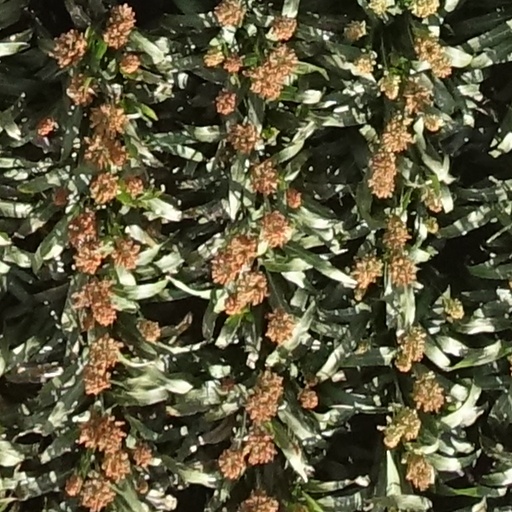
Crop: sorghum